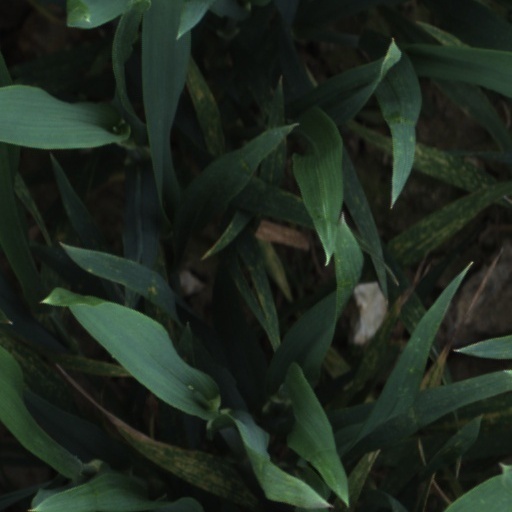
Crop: wheat